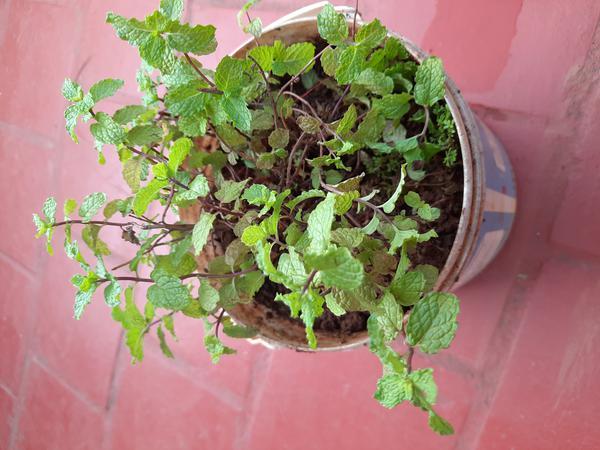
Plant: Mint